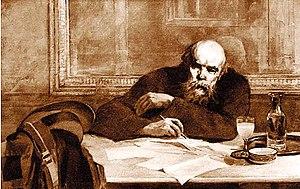
Essais de psychologie contemporaine, publiés en 1883 chez Alphonse Lemerre, sont les premiers essais de Paul Bourget, issus d’une série d’articles écrits d'abord dans le journal Le Parlement de 1881 à 1883.